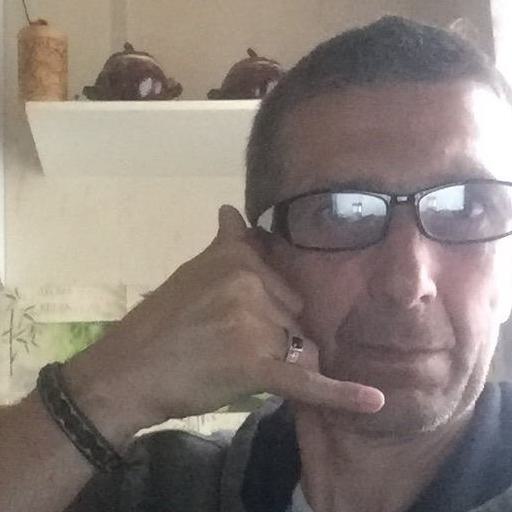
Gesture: call